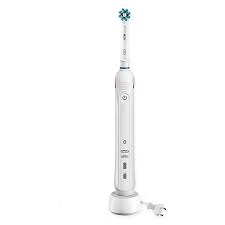
Waste category: trash